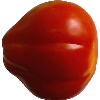
Label: Tomato 1